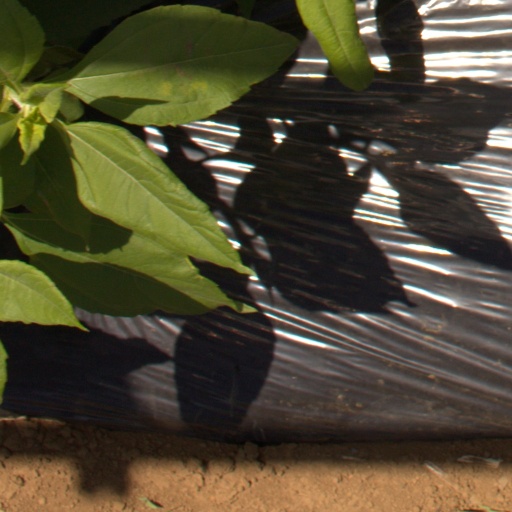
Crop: Jerusalem artichoke